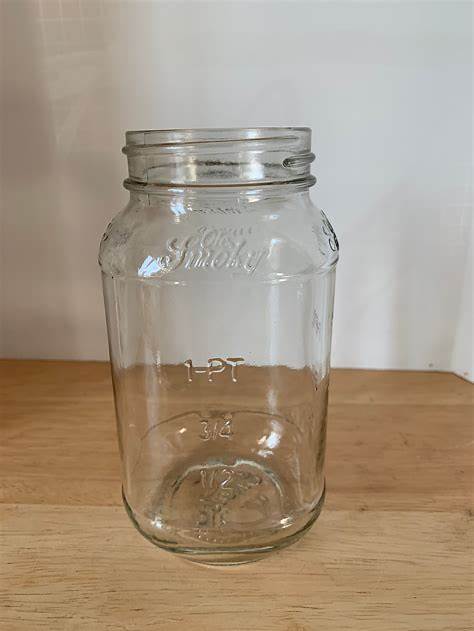
Waste category: glass